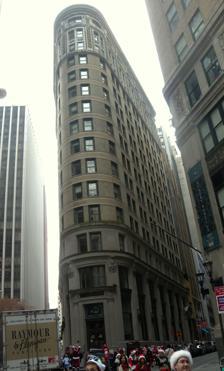
Building: 1 Wall Street Court
Country: United States of America
Year built: 1904
Residential building in Manhattan, New York Not to be confused with 1 Wall Street . 1 Wall Street Court Looking west from Wall Street Former names Beaver Building Cocoa Exchange General information Status Completed Type Residential Architectural style Renaissance Classification Condominiums Location Financial District ( Manhattan ) Address 82–92 Beaver Street (at Pearl Street ) Town or city New York City Country United States Coordinates 40°42′19″N 74°00′30″W / 40.70528°N 74.00833°W / 40.70528; -74.00833 Construction started June 1903 ( 1903-06 ) Completed October 1904 ( 1904-10 ) Renovated 2006 ( 2006 ) Cost $600,000 (1904) equivalent to $20,346,667 in 2023 Height Roof 205 feet (62 m) Technical details Floor count 15 Lifts/elevators 4 Design and construction Architecture firm Clinton and Russell Known for Former headquarters of the New York Cocoa Exchange Beaver Building U.S. National Register of Historic Places U.S. Historic district Contributing property New York City Landmark No. 1942 Part of Wall Street Historic District ( ID07000063 ) NRHP reference No. 05000668 NYCL No. 1942 Significant dates Added to NRHP July 6, 2005 Designated CP February 20, 2007 Designated NYCL February 13, 1995 References 1 Wall Street Court (also known as the Beaver Building and the Cocoa Exchange ) is a residential building in the Financial District of Manhattan in New York City , New York. The 15-story building, designed by Clinton and Russell in the Renaissance Revival style, was completed in 1904 at the intersection of Wall , Pearl , and Beaver Streets . The building is shaped similarly to a flatiron because of its position at an acute angle formed by the junction of Pearl and Beaver Streets. 1 Wall Street Court's articulation consists of three horizontal sections similar to the components of a column , namely a base, shaft, and capital . The base is faced with stone, the shaft contains alternating bands of buff and tan brick, and the capital contains multicolored terracotta ornamentation depicting geometric shapes. There are carved beavers over the main entrance facing Pearl and Beaver Streets, signifying the building's original name. The superstructure is of steel frame construction. The Beaver Building was constructed between 1903 and 1904 as a speculative development . The building served as the headquarters of the Munson Steamship Line from 1904 until 1921, and the company owned 1 Wall Street Court from 1919 to 1937. The building was foreclosed upon in 1937, and ownership subsequently passed to several other entities, including the Bowery Savings Bank . The New York Cocoa Exchange was another large tenant, occupying the building between 1931 and 1972. The commercial spaces on ground level, as well as the interior offices, were significantly altered from their original design, with major renovations in 1937 and the mid-1980s. 1 Wall Street Court was converted into a residential condominium building in 2006. The building was designated a city landmark by the New York City Landmarks Preservation Commission in 1995 and was added to the National Register of Historic Places (NRHP) in 2005. It is also a contributing property to the Wall Street Historic District , a NRHP district created in 2007. Site 1 Wall Street Court is in the Financial District of Lower Manhattan . It occupies most of the block bounded by Hanover Street to the west, Pearl Street to the southeast, and Beaver Street to the north, with facades on Pearl and Beaver Streets. The building faces eastward toward the five-pointed intersection of Pearl, Beaver, and Wall Streets . It is near 55 Wall Street and 20 Exchange Place to the northwest, 63 Wall Street to the north, and 75 Wall Street to the east. The property measures 122 feet (37 m) on Beaver Street, 136 feet (41 m) on Pearl Street, 20 feet (6.1 m) on the intersection with Wall Street, and 88 feet (27 m) on the west. The plot covers 9,300 square feet (860 m 2 ). Including a four-story annex at 80 Beaver Street, it measures 140 feet (43 m) on Beaver Street and 157 feet (48 m) on Pearl Street. The narrow lot was a result of the Financial District's street grid, as outlined in the Castello Plan , a street map for the Dutch colony of New Amsterdam . The site was historically part of the estate of pirate William Kidd . Nearby buildings include the Wall and Hanover Building to the north and 20 Exchange Place to the northwest. Architecture 1 Wall Street Court was designed by Clinton and Russell in the Renaissance Revival style . It is 205 feet (62 m) tall with 15 stories and a partially raised basement. 1 Wall Street Court is one of a few buildings in Lower Manhattan that are shaped like a flatiron , but its design was largely overlooked in favor of other buildings such as the Flatiron Building at 23rd Street . Facade 1 Wall Street Court's articulation consists of three horizontal sections similar to the components of a column , namely a base, shaft, and capital . The two principal elevations on Pearl and Beaver Streets are joined by a rounded corner on Wall Street. The windows on each side are arranged into bays , with six each on Pearl and Beaver Streets and three on the rounded corner. These bays generally have one window per floor on the first and second stories, and two windows per floor above; on two of the corner bays, there is one window per floor on the first through twelfth stories, and two windows per floor above. The western facade, treated as the rear of the building, is a plain brick wall with windows. There was a fire escape on the Pearl Street side, dating from 1916, but was removed in the early 21st century. The three-story base is faced with ashlar of granite and Indiana limestone . At the main corner, facing the intersection of Beaver, Wall, and Pearl Streets, there is a rounded stoop leading to the building's first story. This door is underneath an entablature with a rounded sign reading " THE NEW YORK COCOA EXCHANGE inc. " Additional entrances were on the building's western end, originally leading to the elevator lobby. The entrance on Pearl Street, which was formerly located under the Third Avenue elevated line , is more simply designed and contains revolving doors under a canopy. The entrance at Beaver Street has a pediment with carvings of beavers framing a cartouche with the words " munson line building ". The other windows on the first story are generally double-height windows, indicating the presence of the mezzanine inside. Above the second story are ornamental cartouches over carvings of beaver heads. There are panels between the window groupings on the third story, and a cornice over the third story. The nine-story shaft is composed of alternating bands of buff and tan brick. The windows are surrounded by glazed green terracotta tiles. The three-story capital is ornamented with multicolored glazed terracotta tiles in green, cream, and russet hues. The windows are separated into pairs surrounded by double-story neoclassical outlines. The terracotta was originally sandblasted to reduce the glaze. The top of the building contains a terracotta cornice. The cornice originally contained copper cresting, although that was removed after 1940. The roof has a gravel surface, and contains a skylight and some heating, ventilation, and air conditioning (HVAC) equipment. Features 1 Wall Street Court contains a superstructure made entirely of steel. The floor arches and partitions are made of fireproof brick. In the original layout, all woodwork was covered with fireproof materials; the floors of the corridors were made of mosaic and marble, while the office floors were made of cement. 1 Wall Street Court contains four elevators along its western side. An enclosed fire stair with marble treads is on the building's northwest corner. As built, 1 Wall Street Court also had two 300 horsepower (220 kW) boilers that provided steam for three electric generators aggregating 275 kilowatts (369 hp). The total amount of interior space is about 90,000 square feet (8,400 m 2 ). The first-story and mezzanine space was intended to be used by banks, while the basement was reserved for restaurants. The basement still serves as its original purpose, but the National Park Service could not determine if a bank ever used the first story and mezzanine. The first floor is about 4 feet (1.2 m) above street level and contains lobbies, commercial space, and elevator access. The main lobby on Pearl Street and the freight lobby on Beaver Street are connected by a corridor with four elevators. The commercial space is accessed by the corner entrance, which contains a wooden vestibule with a revolving door . The elevator lobby contains a barrel-vaulted ceiling, wood-paneled and mirrored walls, and wood-and-metal elevator doors. The mezzanine, a U-shaped space above 2 ⁄ 3 of the first floor, is reached by a stair on the west side. The second floor was used as office space for its first hundred years. A "typical floor" would have an elevator landing on the west, a corridor extending east, and offices on either side of the corridor as well as at the narrow corner. The corridors were originally made of mosaic and marble, while the office floors were cement, and there were glass panels along the corridors prior to the building's 1937 renovation. In the original layout, toilets were placed on the second, fourth, and tenth floors. Because of the interior arrangement and small lot size, all of the interior space was directly lit by a window. Architects' and Builders' Magazine said upon the building's completion that 1 Wall Street Court contained possibly "a larger window area relative to floor space than in any other office building in the city". Further renovations led to the replacement of the floors, walls, and doors. By 2006, the office space was converted to 126 condominium apartments. History Construction Engraving of the Beaver Building published in 1905 During the late 19th century, builders began erecting tall office buildings in New York City, especially in Lower Manhattan, where they were compelled to build tall structures due to a lack of available land. One such project was led by the Century Realty Company, who hired Clinton and Russell in 1903 to design a speculative development on a narrow lot at Beaver and Pearl Streets. The Remington Construction Company was hired as the contractor for the building, which was planned to cost $600,000. Work began in June 1903. Ownership of the Beaver Building was transferred the next month to the Beaver and Wall Street Corporation. During construction, some of the workers went on strike, prompting the Remington Construction Company to hire longshoremen for the project. Construction was completed in October 1904. Original floor plans indicate that the first story had a partition between the two commercial spaces to the west and east; only the western space had a mezzanine. Munson Line use The Munson Line , a steamship -line company operating from the United States to the Caribbean and South America, took up offices in the Beaver Building in May 1904. The building was sold to the Hoffman family in 1905 for $1.25 million in cash. The New York Times described the transaction as the "first cash purchase of a downtown skyscraper reported in several years". The Munson Steamship Line bought the Beaver Building in July 1919, when the building was estimated to be worth $1.5 million. The Beaver Building was intended as the headquarters of the Munson Line, so it was renamed the Beaver-Munson Building. Shortly afterward, the company announced plans for the 25-story Munson Building at 67 Wall Street, across Beaver Street from the Beaver Building. When the Munson Building opened in 1921, it replaced the Beaver Building as the Munson Line's headquarters. The Munson Line retained ownership of the Beaver Building, which continued to be occupied by tenants involved mainly in shipping, produce, and importing and exporting. However, by the 1930s, these tenants had started to move elsewhere, and the Munson Line itself suffered from financial difficulties throughout the 1920s and 1930s. A first mortgage loan of $750,000 was placed on the Beaver Building in 1928. Cocoa Exchange use Main entrance at the corner of Beaver and Pearl Streets In April 1931, the New York Cocoa Exchange —at the time described by the Brooklyn Daily Eagle and The New York Times as the world's largest cocoa market—moved to the Beaver-Munson Building from its original headquarters at 124 Water Street. By 1937, the Munson Building Corporation had a debt of $831,690, and the Beaver Building was foreclosed upon. The Beaver Building and a four-story extension at 80 Beaver Street went up for auction in April 1937. The winning bid was from the Bowery Savings Bank , who had bid $500,000. The New York Cocoa Exchange leased more space in the Beaver Building in June 1937. As part of the lease extension, the Bowery Savings Bank hired F. P. Platt & Bros to expand the mezzanine above the first floor for the Cocoa Exchange's use, increasing the exchange's floor area from 2,300 square feet (210 m 2 ) to 5,600 square feet (520 m 2 ). In October 1937, the bank announced plans to renovate the building at a cost of between two and three hundred thousand dollars. The Beaver Building's electrical, heating, and plumbing systems would be replaced, and the facade would be extensively cleaned. The interiors would also receive major modifications, with new automatic elevators and rearranged interior partitions. The first floor partition wall was relocated to the west and a new stair was built to the mezzanine. The Bowery Savings Bank sold the Beaver Building and its four-story annex in 1944 to investor Jerome Greene; at the time, the annex housed the Swan Club. The building was sold again in 1951, this time to an investment syndicate represented by lawyer David Rapoport. At the time, the Buffet Exchange Restaurant and the Cocoa Exchange were both lessees of the space. Records indicate that the lobby was renovated again during 1952, during which deteriorated marble paneling was removed. Sources disagree on the order of subsequent sales. According to The New York Times , the property was then sold to Klausner Associates, and then to investor Arthur H. Bienenstock in 1959, with the latter planning to renovate the elevators and clean the exterior. However, the New York City Landmarks Preservation Commission states that 82 Beaver Company owned the Cocoa Exchange Building between 1951 and 1981. The Cocoa Exchange moved to 127 John Street in 1972. Later use In January 1985, British developers London & Leeds acquired the Beaver Building, at which point about 70 percent of the space was vacant. After purchasing the building, London & Leeds renamed it One Wall Street Court and renovated the interior, refurbishing the lobby, elevators, and electrical and HVAC systems. Inside, the first-floor partition wall was removed and the mezzanine stair was again replaced. In addition, various improvements were made to the exterior; new windows and window louvers were installed, the base masonry was painted, and metal lights were fixed. The windows in the basement were covered over. The building was purchased in 1994 by Cocoa Partners, a limited partnership based in Cohasset, Massachusetts . Sometime after the Cocoa Exchange moved out, the commercial space was occupied until 2002 by a large shop called J&R Discount Cigars. By mid-2004, 1 Wall Street Court was undergoing conversion into a residential building. The conversion was completed around 2006, and the building became a residential condominium development with 126 units. A sushi restaurant was also opened at the building's base. The building was used as the setting for the exterior shots of the Continental Hotel in the 2014 film John Wick . Reception 1 Wall Street Court was one of the first tall structures in New York City to use multicolored glazed terracotta. Prior to the 1920s, few buildings in the city used this type of material, exceptions including the Madison Square Presbyterian Church and the Broadway–Chambers Building . The writer Herbert Croly , in an Architectural Record article, was a proponent of such decoration. However, he was critical of its use on 1 Wall Street Court, saying that the tiles did not "harmonize with each other, nor do they constitute a pleasing scheme of decoration for the top stories of a tall building". Architects' and Builders' Magazine, conversely, stated that the terracotta panels served "to strengthen the outline of the building and make it a notable feature amid its surroundings". The New York City Landmarks Preservation Commission made 1 Wall Street Court an official city landmark on February 13, 1996. The building was added to the National Register of Historic Places on July 6, 2005. In 2007, the building was designated as a contributing property to the Wall Street Historic District , a NRHP district. See also National Register of Historic Places listings in Manhattan below 14th Street List of New York City Designated Landmarks in Manhattan below 14th Street References Citations